Crossbow

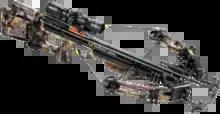

A crossbow is a ranged weapon using an elastic launching device consisting of a bow-like assembly called a "prod", mounted horizontally on a main frame called a "tiller", which is hand-held in a similar fashion to the stock of a long gun. Crossbows shoot arrow-like projectiles called "bolts" or "quarrels". A person who shoots crossbow is called a "crossbowman", an "arbalister" or an "arbalist" (after the arbalest, a European crossbow variant used during the 12th century).